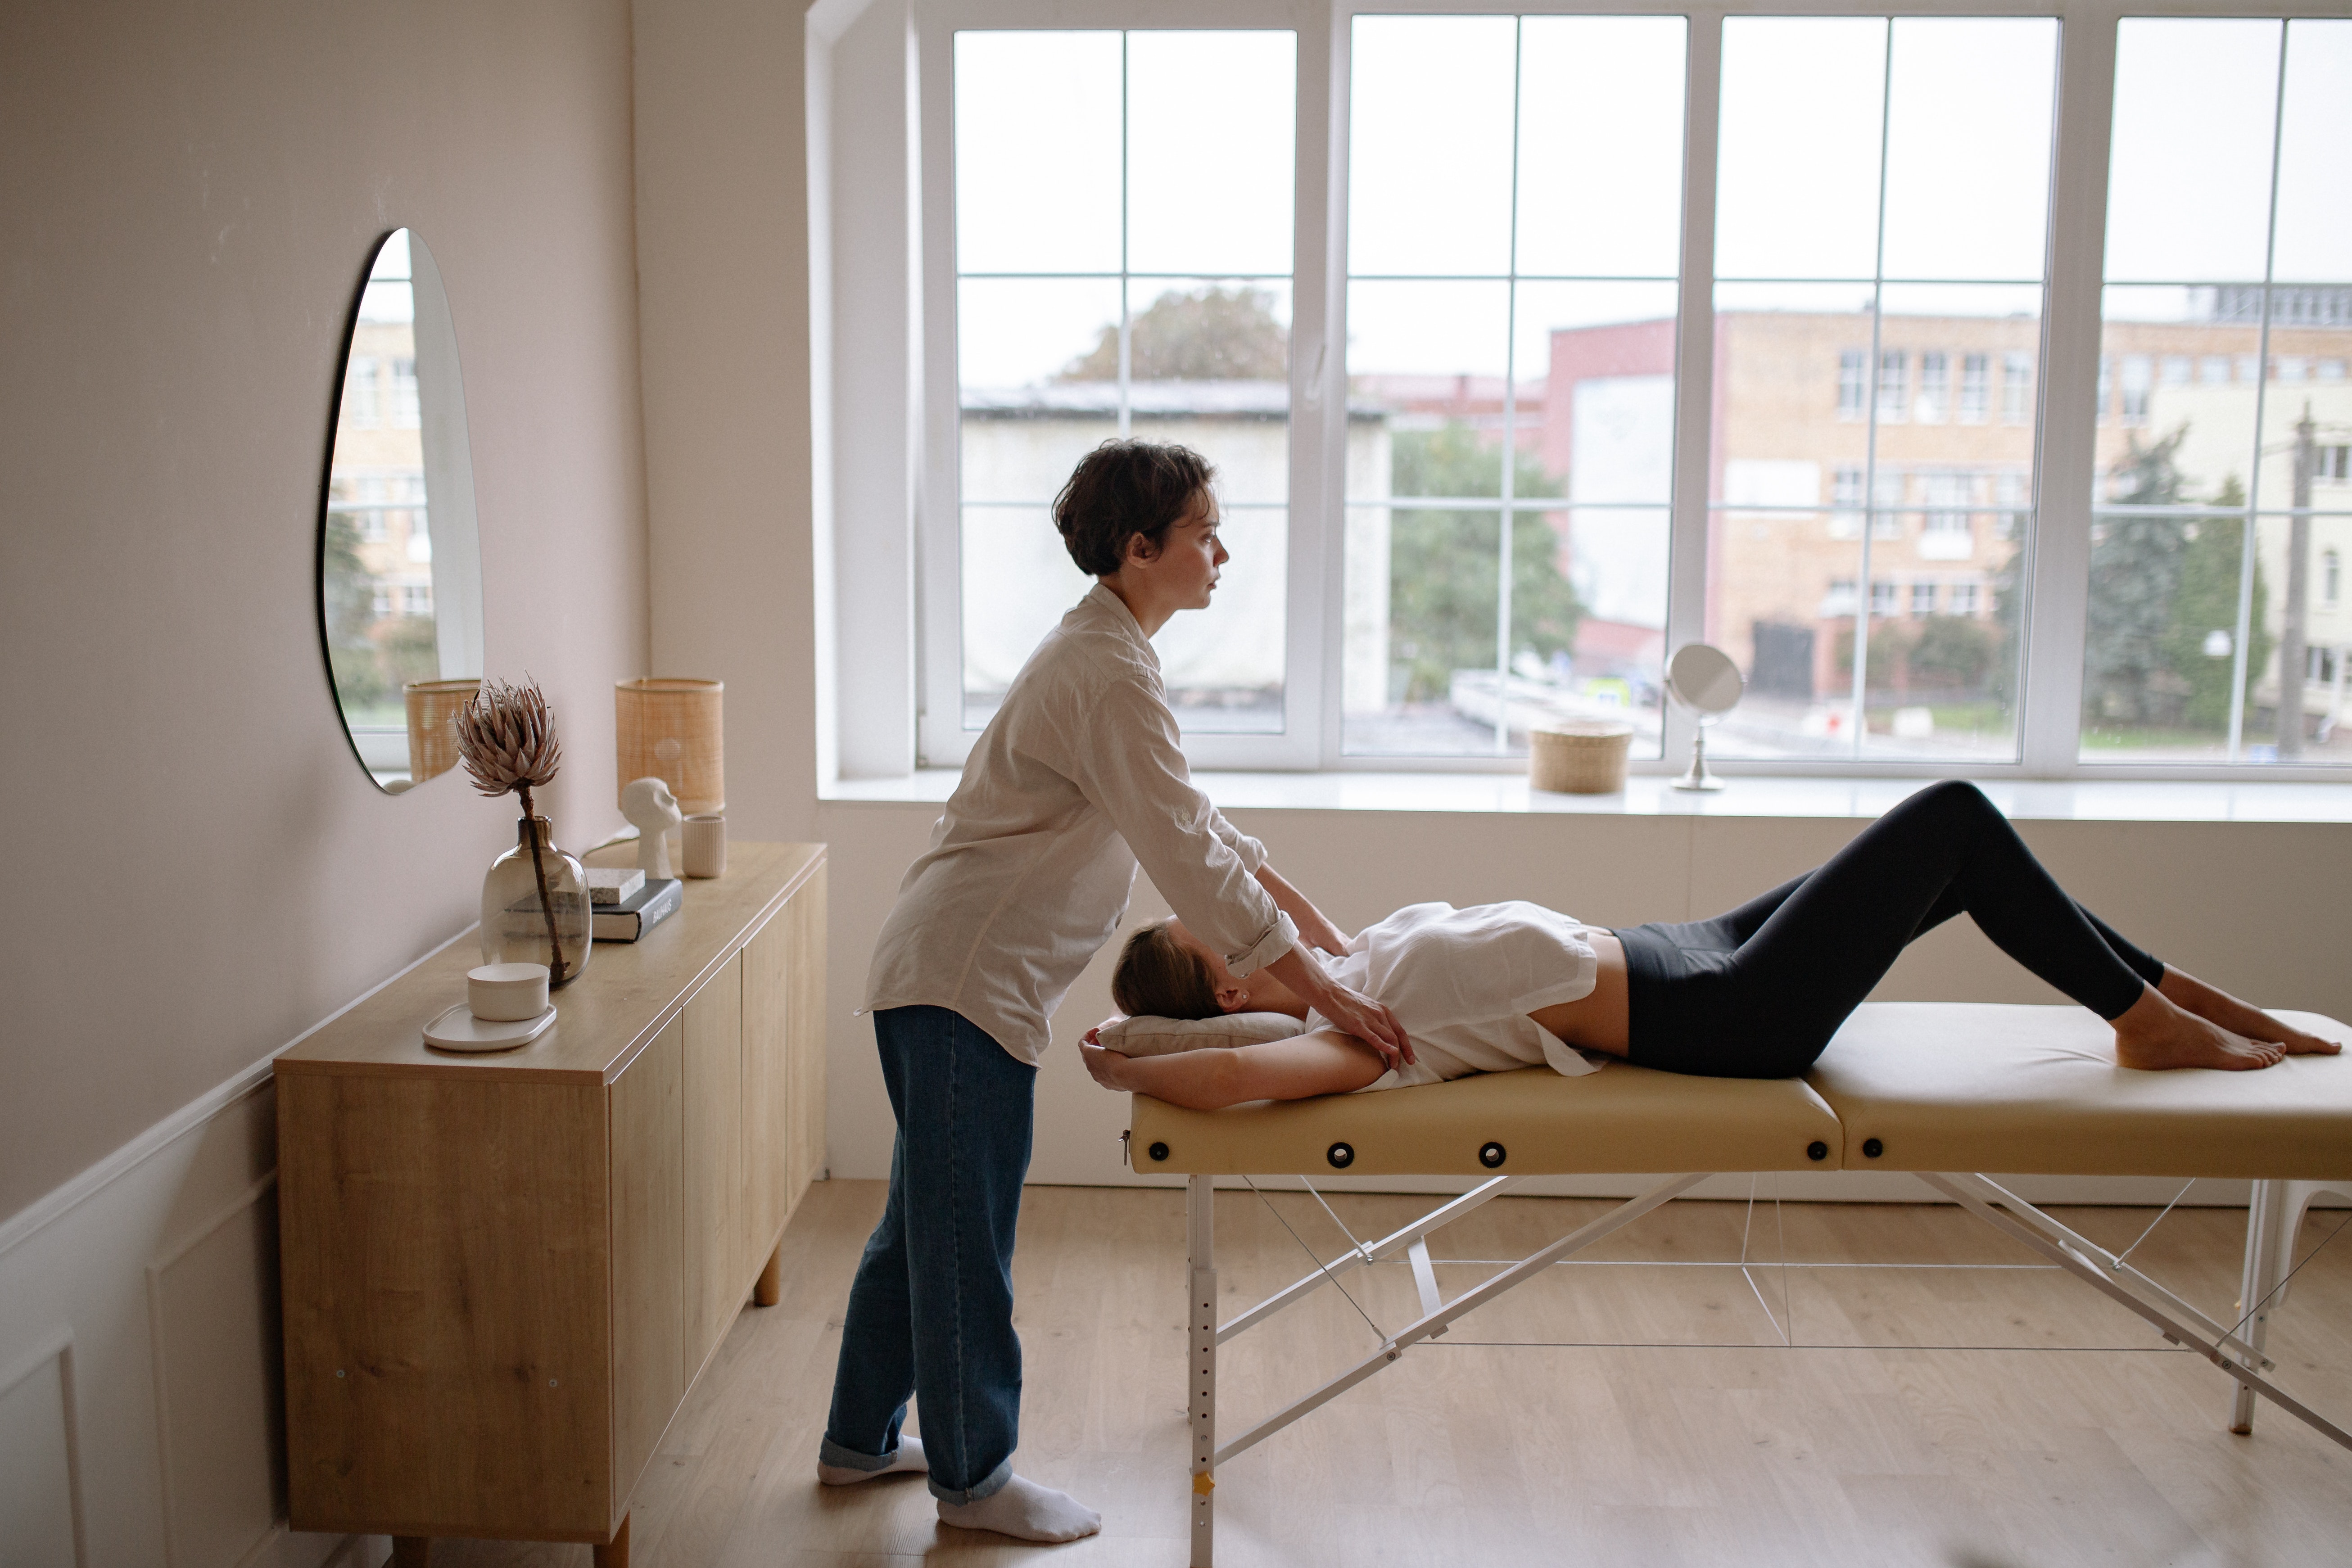
leggings, barefooted, furniture, massage table, floor, flooring, therapy, knee, comfort, exercise, foot, balance, physiotherapist, Human back, physical therapy, massage, physical fitness, barefoot, wood flooring, chiropractor